List of DuPont historic sites along Delaware Route 141

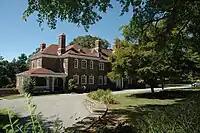
Irisbrook

John J. Raskob was hired in 1901 by Pierre S. du Pont as a personal secretary. In 1911, he became assistant treasurer of DuPont, in 1914 treasurer, and in 1918 vice-president for finance of both DuPont and General Motors. Raskob had been an early investor in General Motors and had engineered DuPont's ownership of 43% of GM, purchased from the financially troubled William C. Durant. While with GM, he led the creation of GMAC (now Ally Financial). He was the builder of the Empire State Building and the project was financed jointly with Pierre S. du Pont.